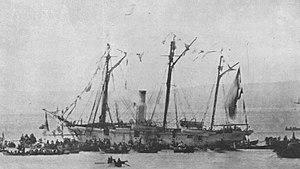
La bataille de Punta Gruesa était un combat naval qui a eu lieu le 21 mai 1879, pendant la Guerre du Pacifique entre le Chili et le Pérou. Cet épisode peut être qualifié de deuxième partie de la bataille navale d'Iquique, bien qu'elle soit décrite dans de nombreuses sources comme une bataille distincte.